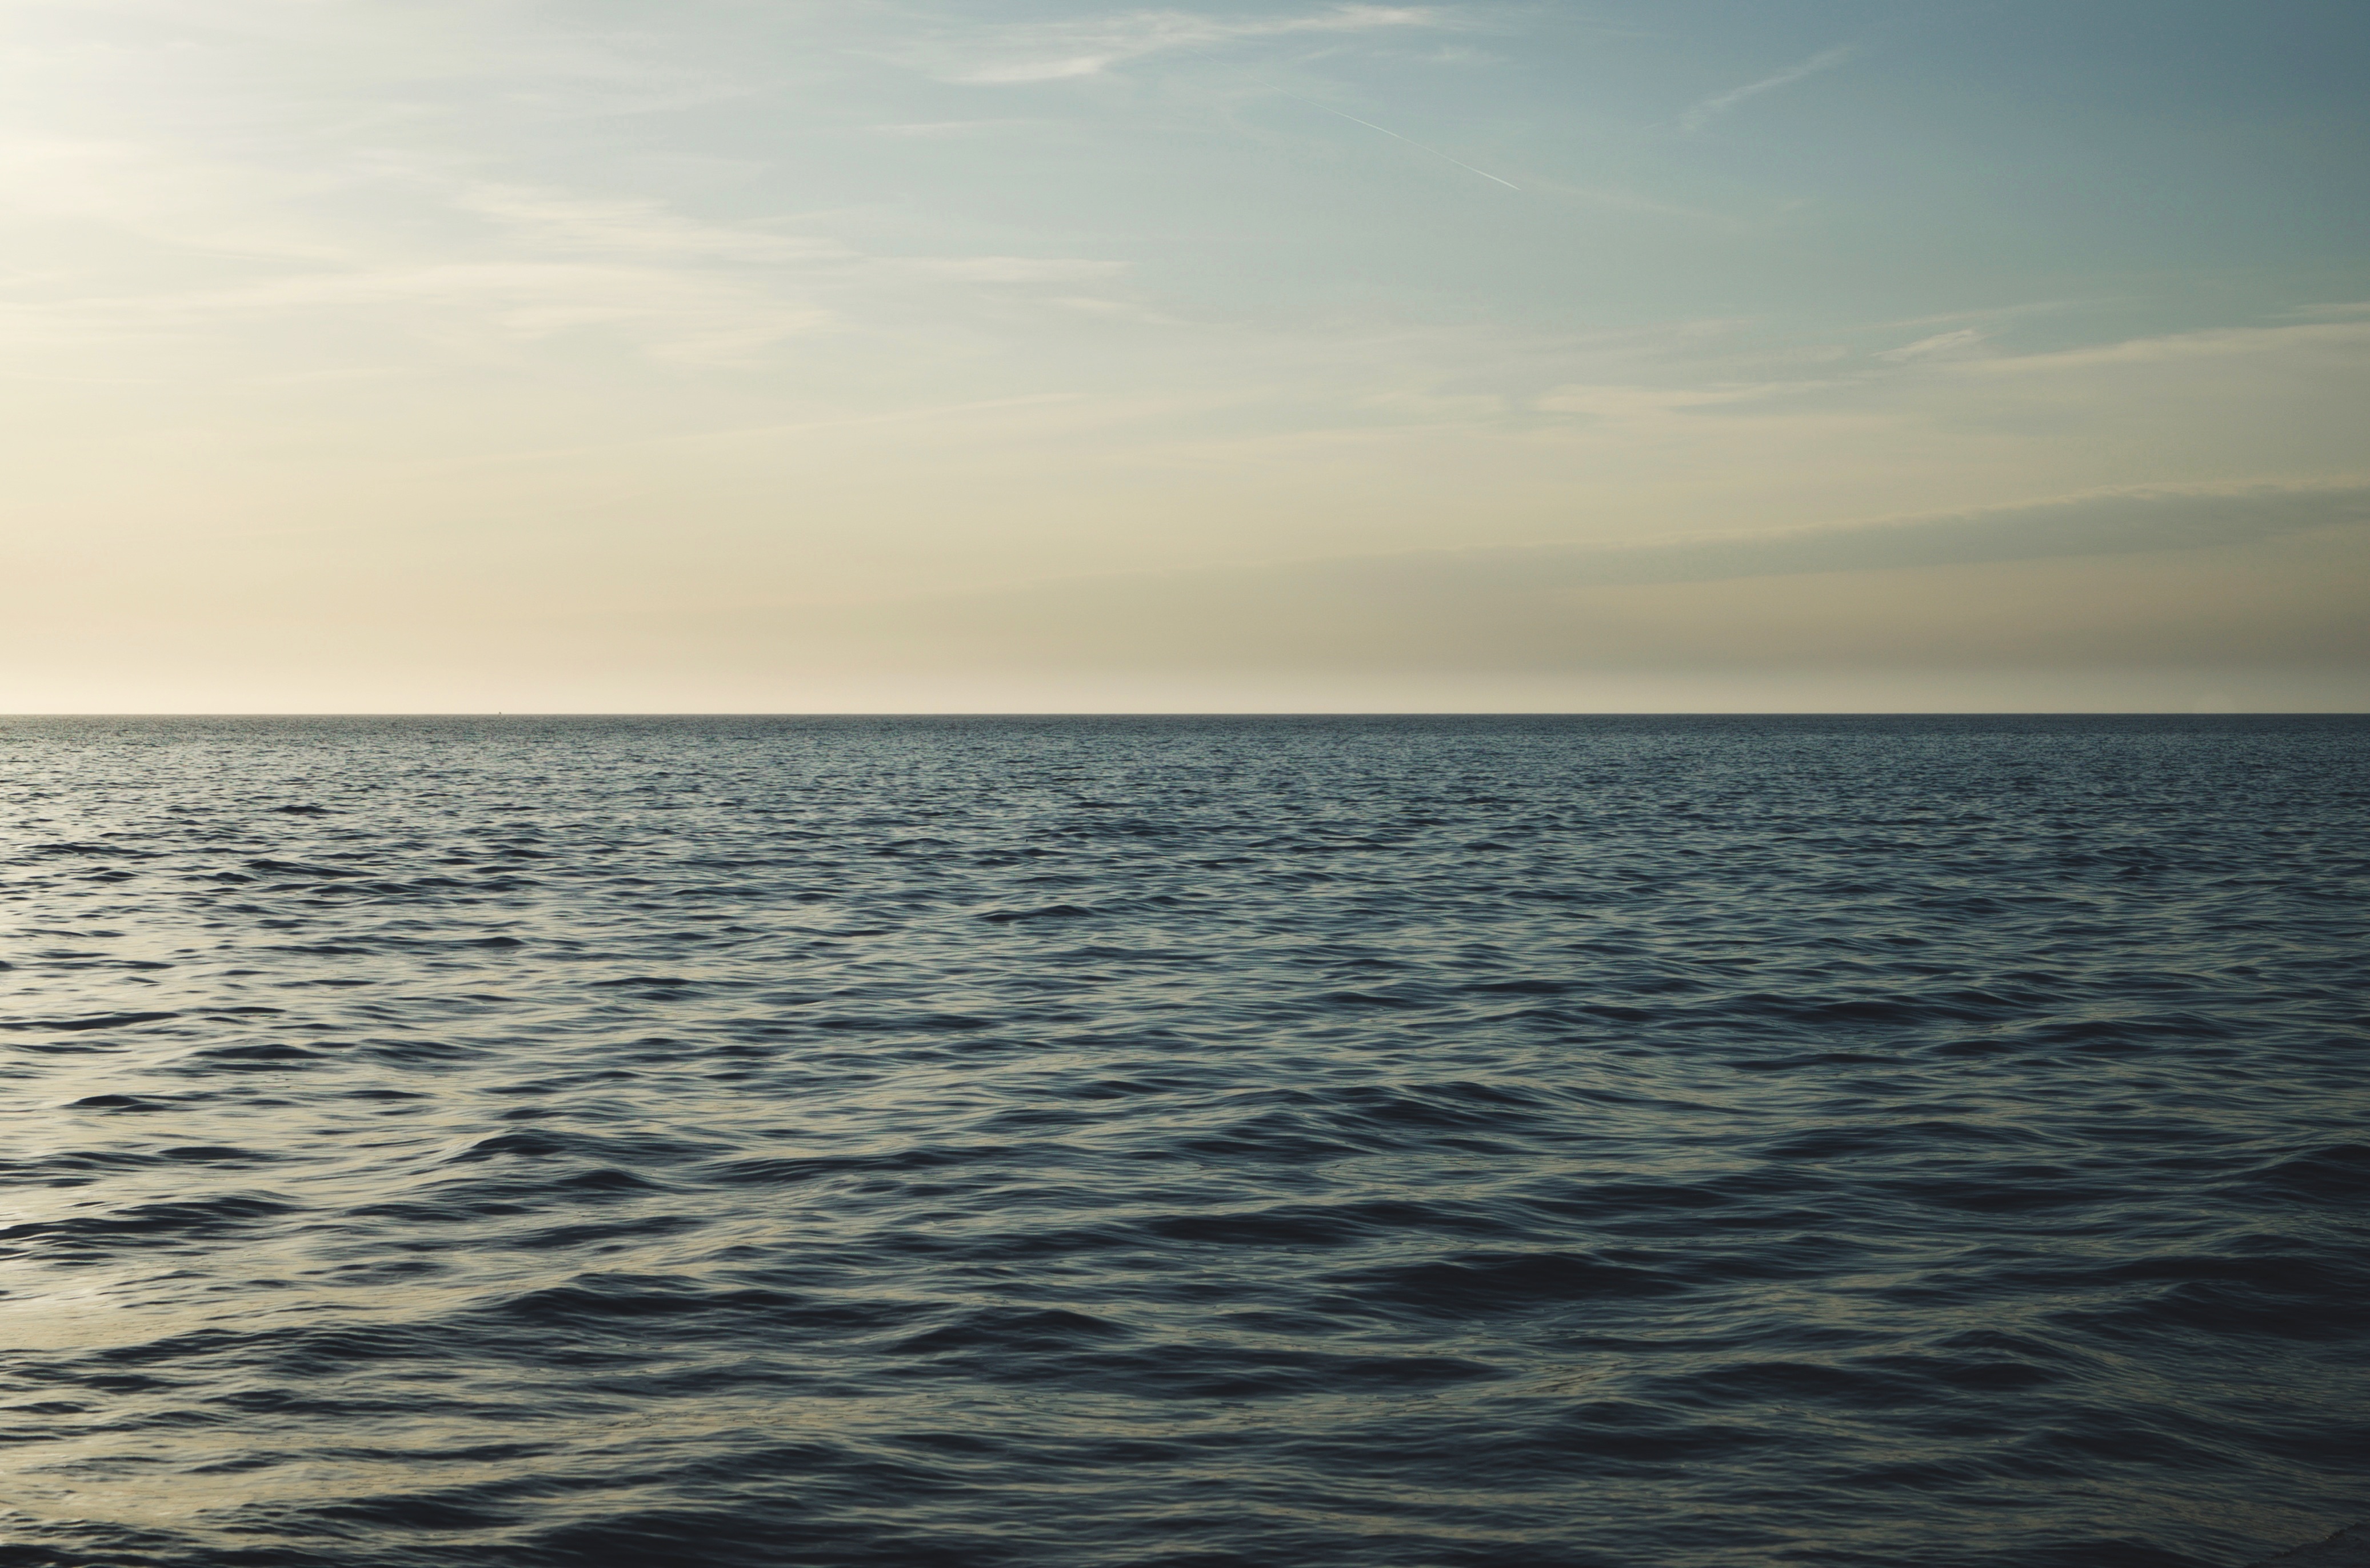
beach, sea, coast, water, ocean, horizon, cloud, sky, sunrise, sunset, sunlight, morning, shore, wave, dawn, dusk, bay, body of water, cape, atmospheric phenomenon, wind wave